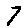
Label: 7